Battle of Dinant

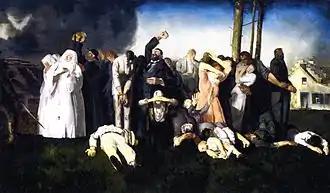

Leffe was overlooked by Leffe Abbey and its brewery and as Infantry Regiment 178 (IR 178) and Infantry Regiment 103 (IR 103) advanced into the area, they thought that civilians fired on them as well as the French from Bouvignes-sur-Meuse on the west bank. Three civilians were shot at the riverbank where they had fled from the soldiers, who later admitted that they had no idea if the victims had taken up arms. The 3rd Company of IR 178 was ordered to clear Leffe of , who had supposedly fired at the Germans from a saw-mill. Infantry Regiment 108 (IR 108) and Infantry Regiment 182 (IR 182), accompanied by artillery moved along rue Saint Jacques into the town just north of the bridge, where they were fired on by the French. The Germans killed male civilians during the day and at were shot by IR 108 in the rue des Tanneries. The German troops barricaded streets with furniture and soldiers from IR 182 captured a man on suspicion of firing at them, although he was unarmed and tied him to a barricade as a human shield. When German artillery mistakenly bombarded the force, the man was shot before the Germans withdrew.